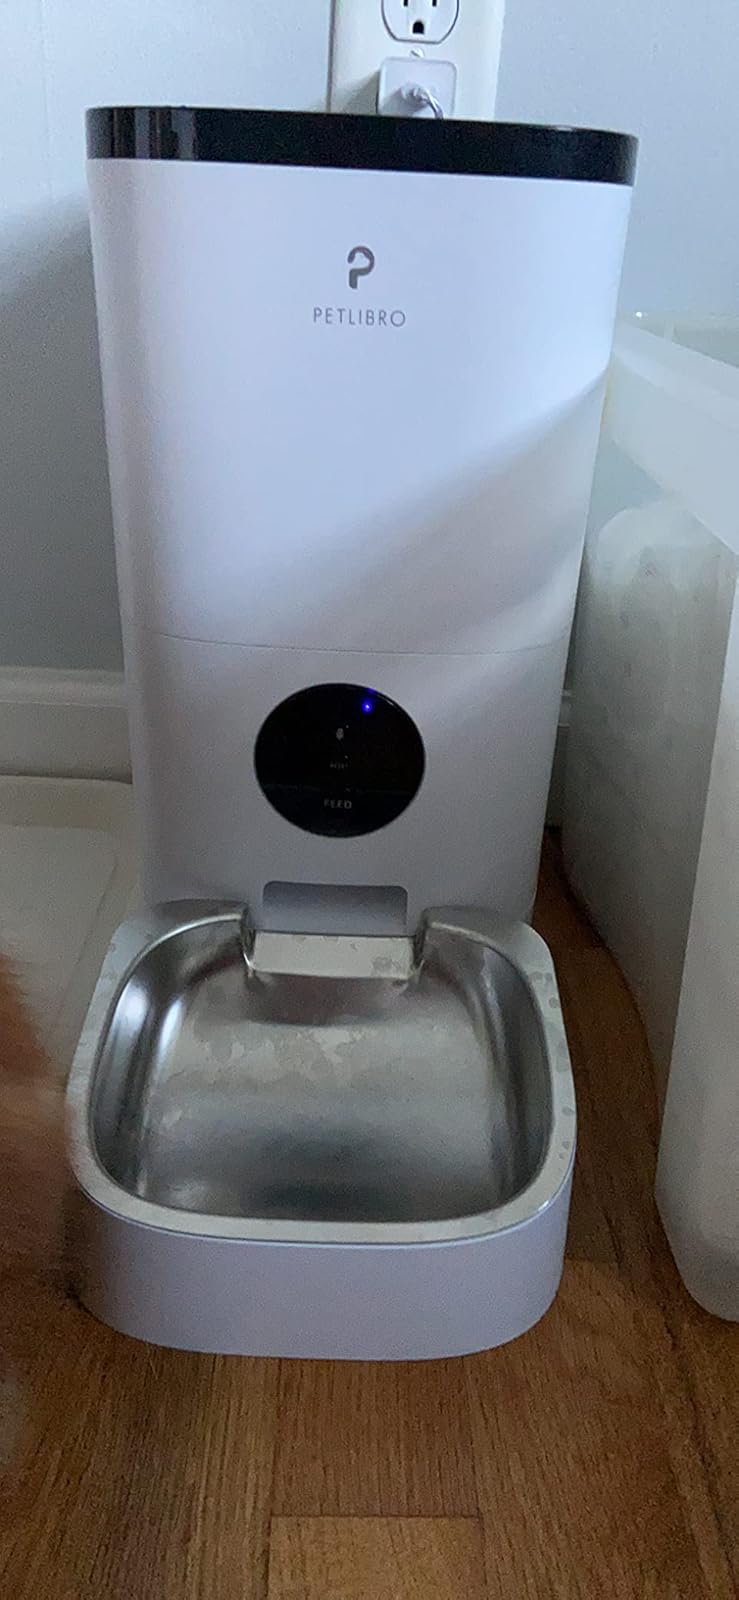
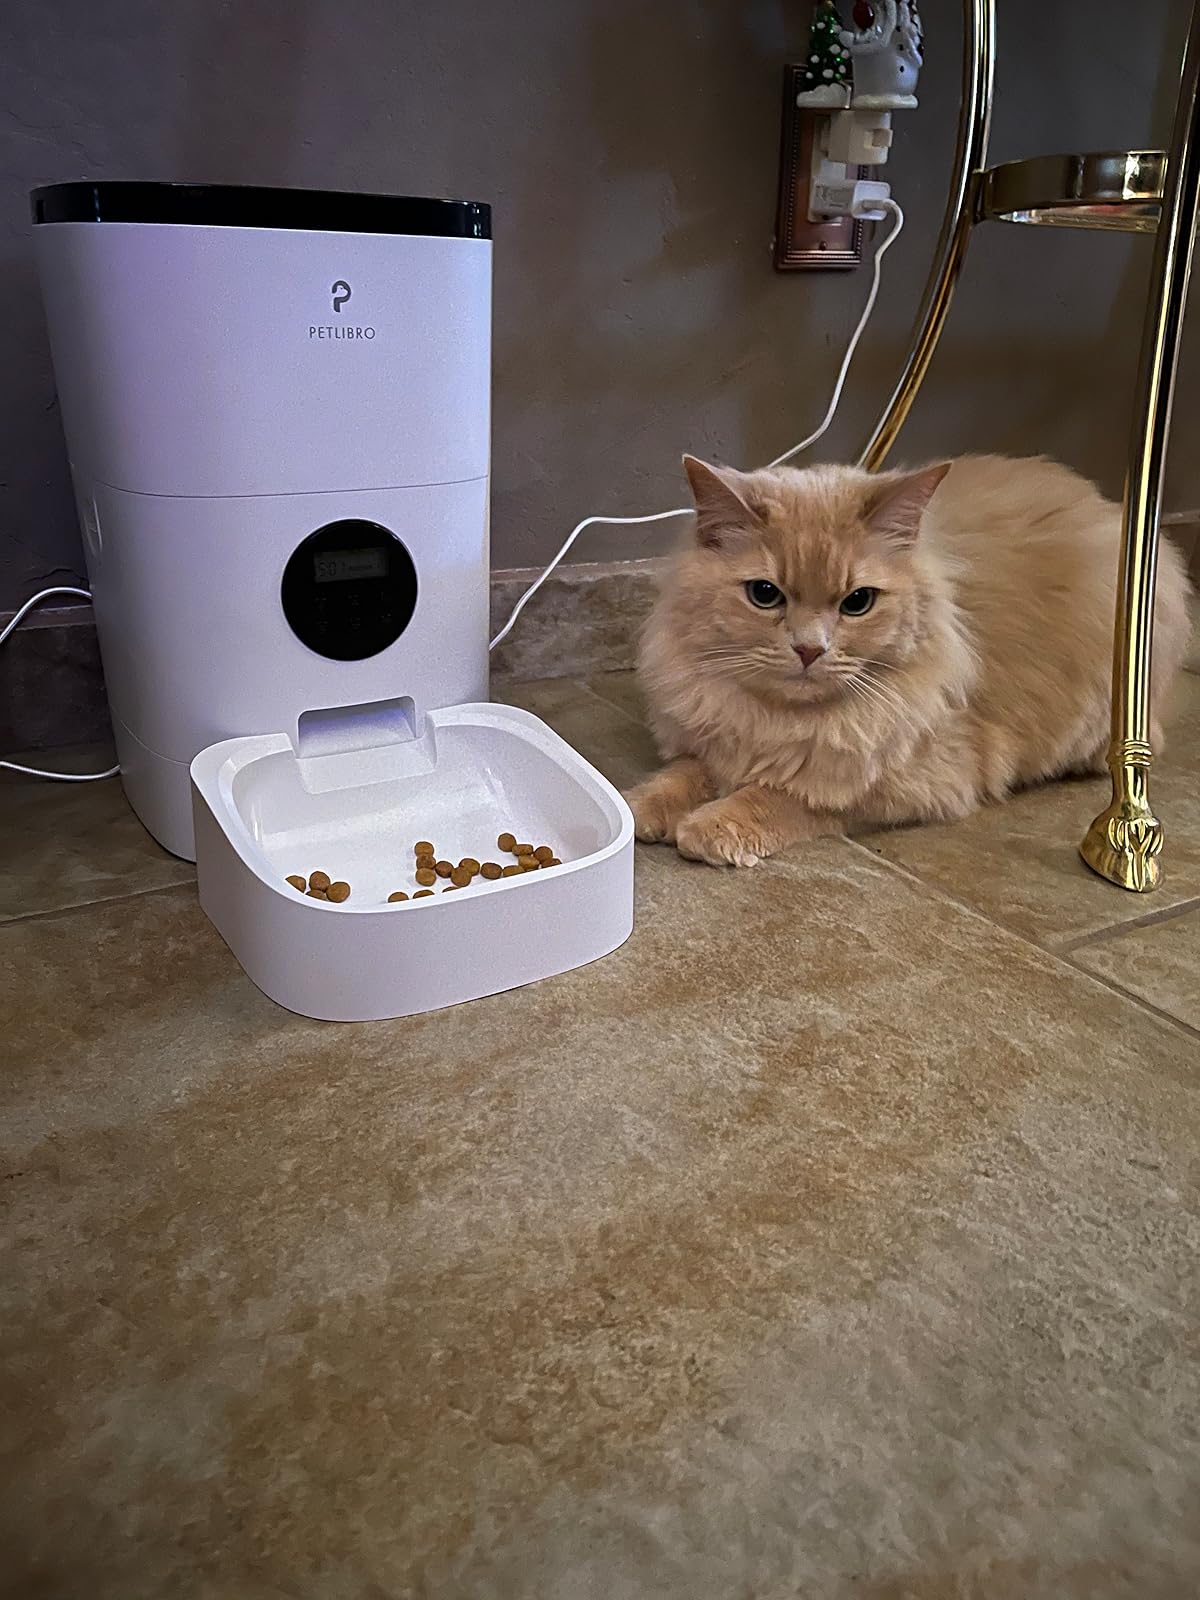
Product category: items_feeder
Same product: yes